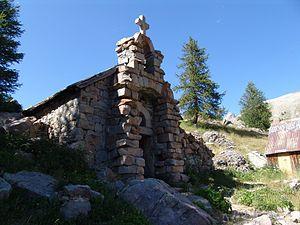
Cet article recense les édifices religieux des Alpes-de-Haute-Provence, en France, munis d'un clocher-mur.